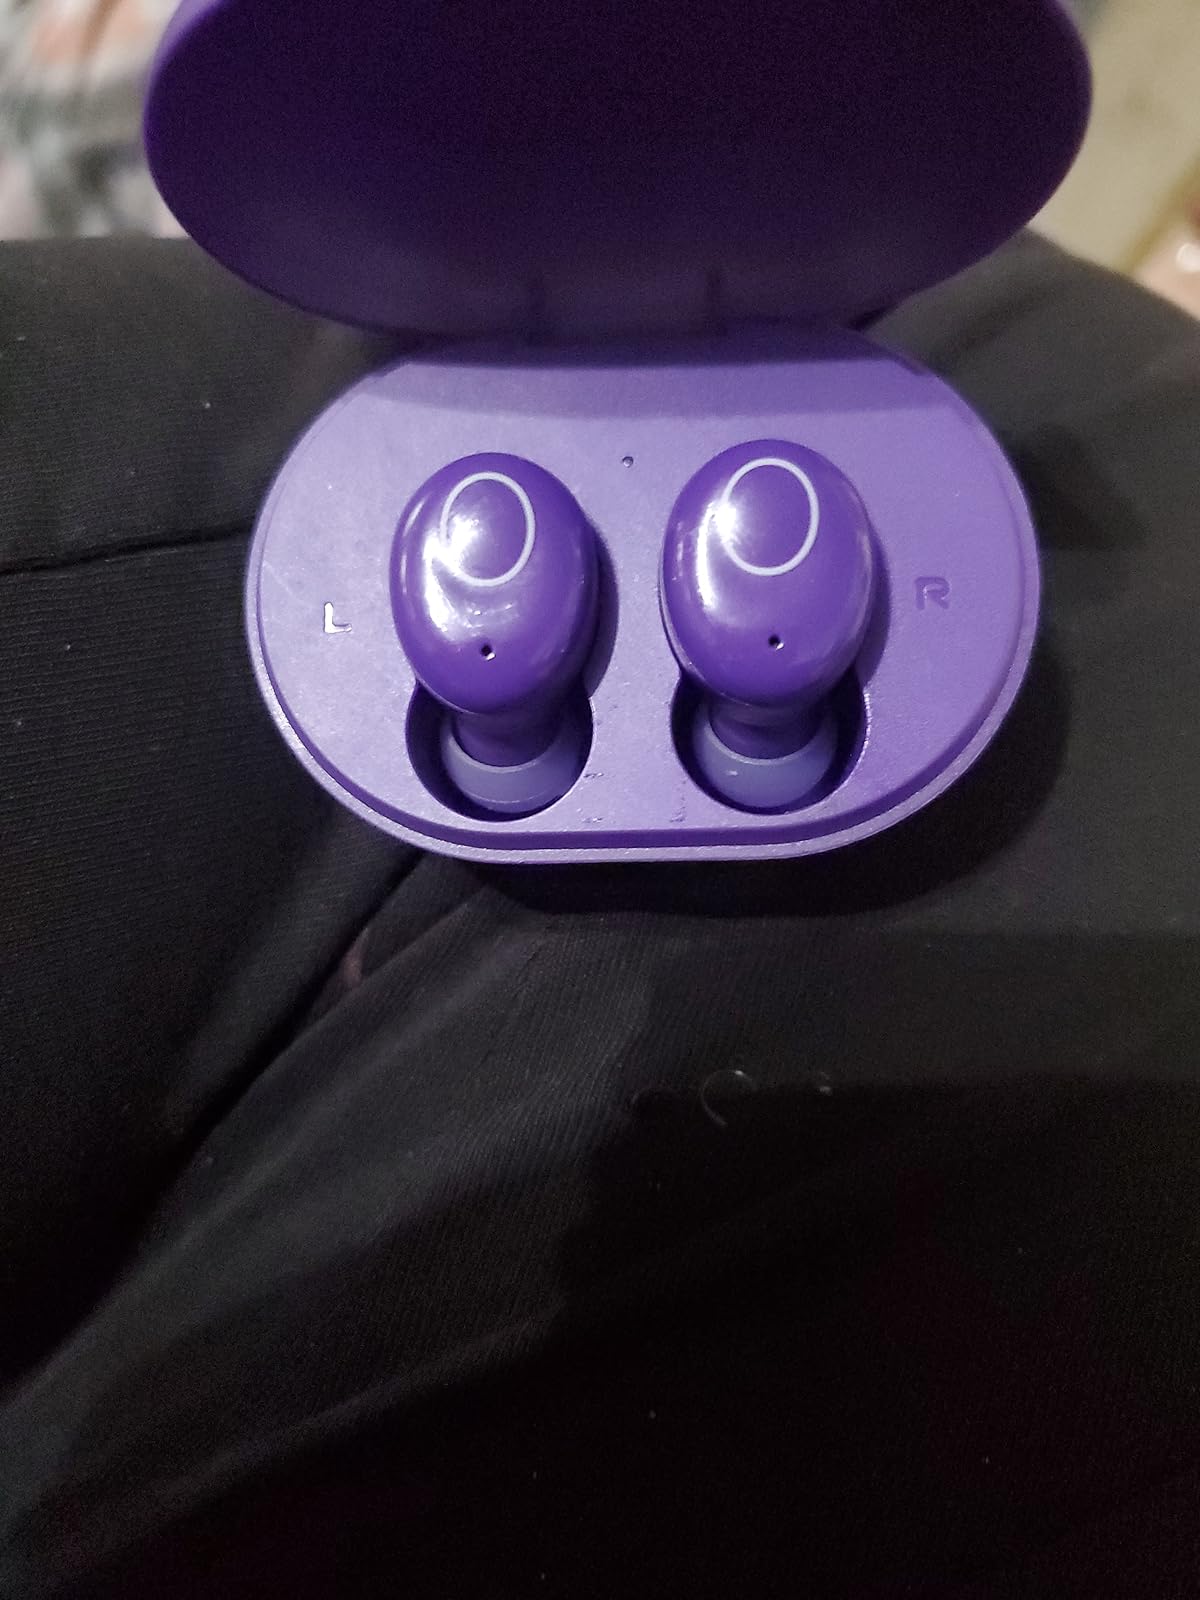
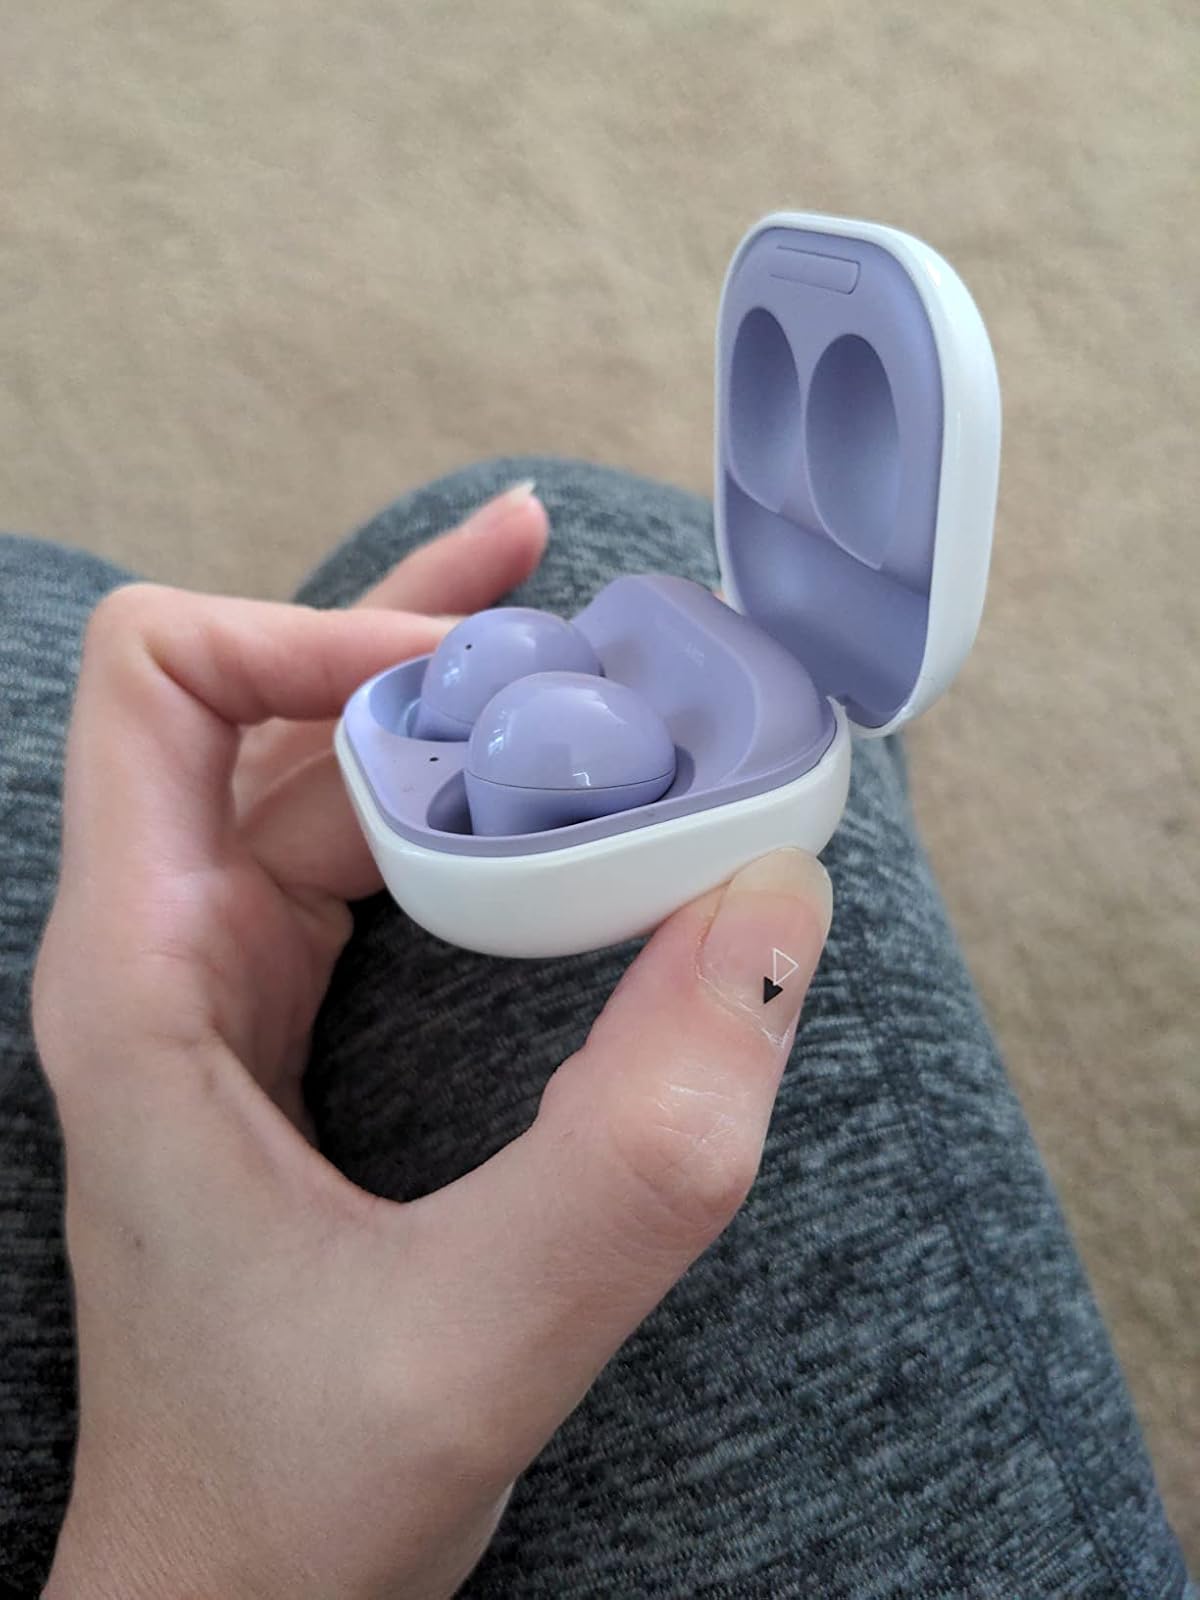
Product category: earbuds
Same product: no